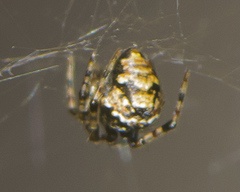
Species: Parasteatoda_tepidariorum